Trygve Nagell

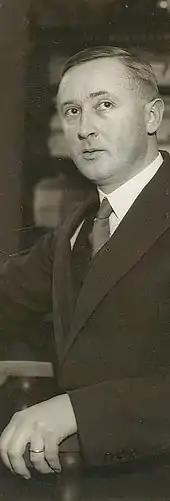
Trygve Nagell in the 1930s.

Trygve Nagell or Trygve Nagel (13 July 1895 – 24 January 1988) was a Norwegian mathematician, known for his works on Diophantine equations in number theory. He was born in Oslo and died in Uppsala.